Laughing owl

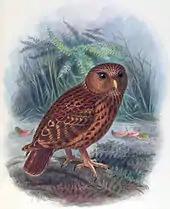
"N. a. rufifacies"

The laughing owl was originally described as "Athene albifacies" by George Robert Gray in 1844, based on a specimen from Waikouaiti, South Island. The type specimen is held at the British Museum (Reg. no. 1845.1.13.5).